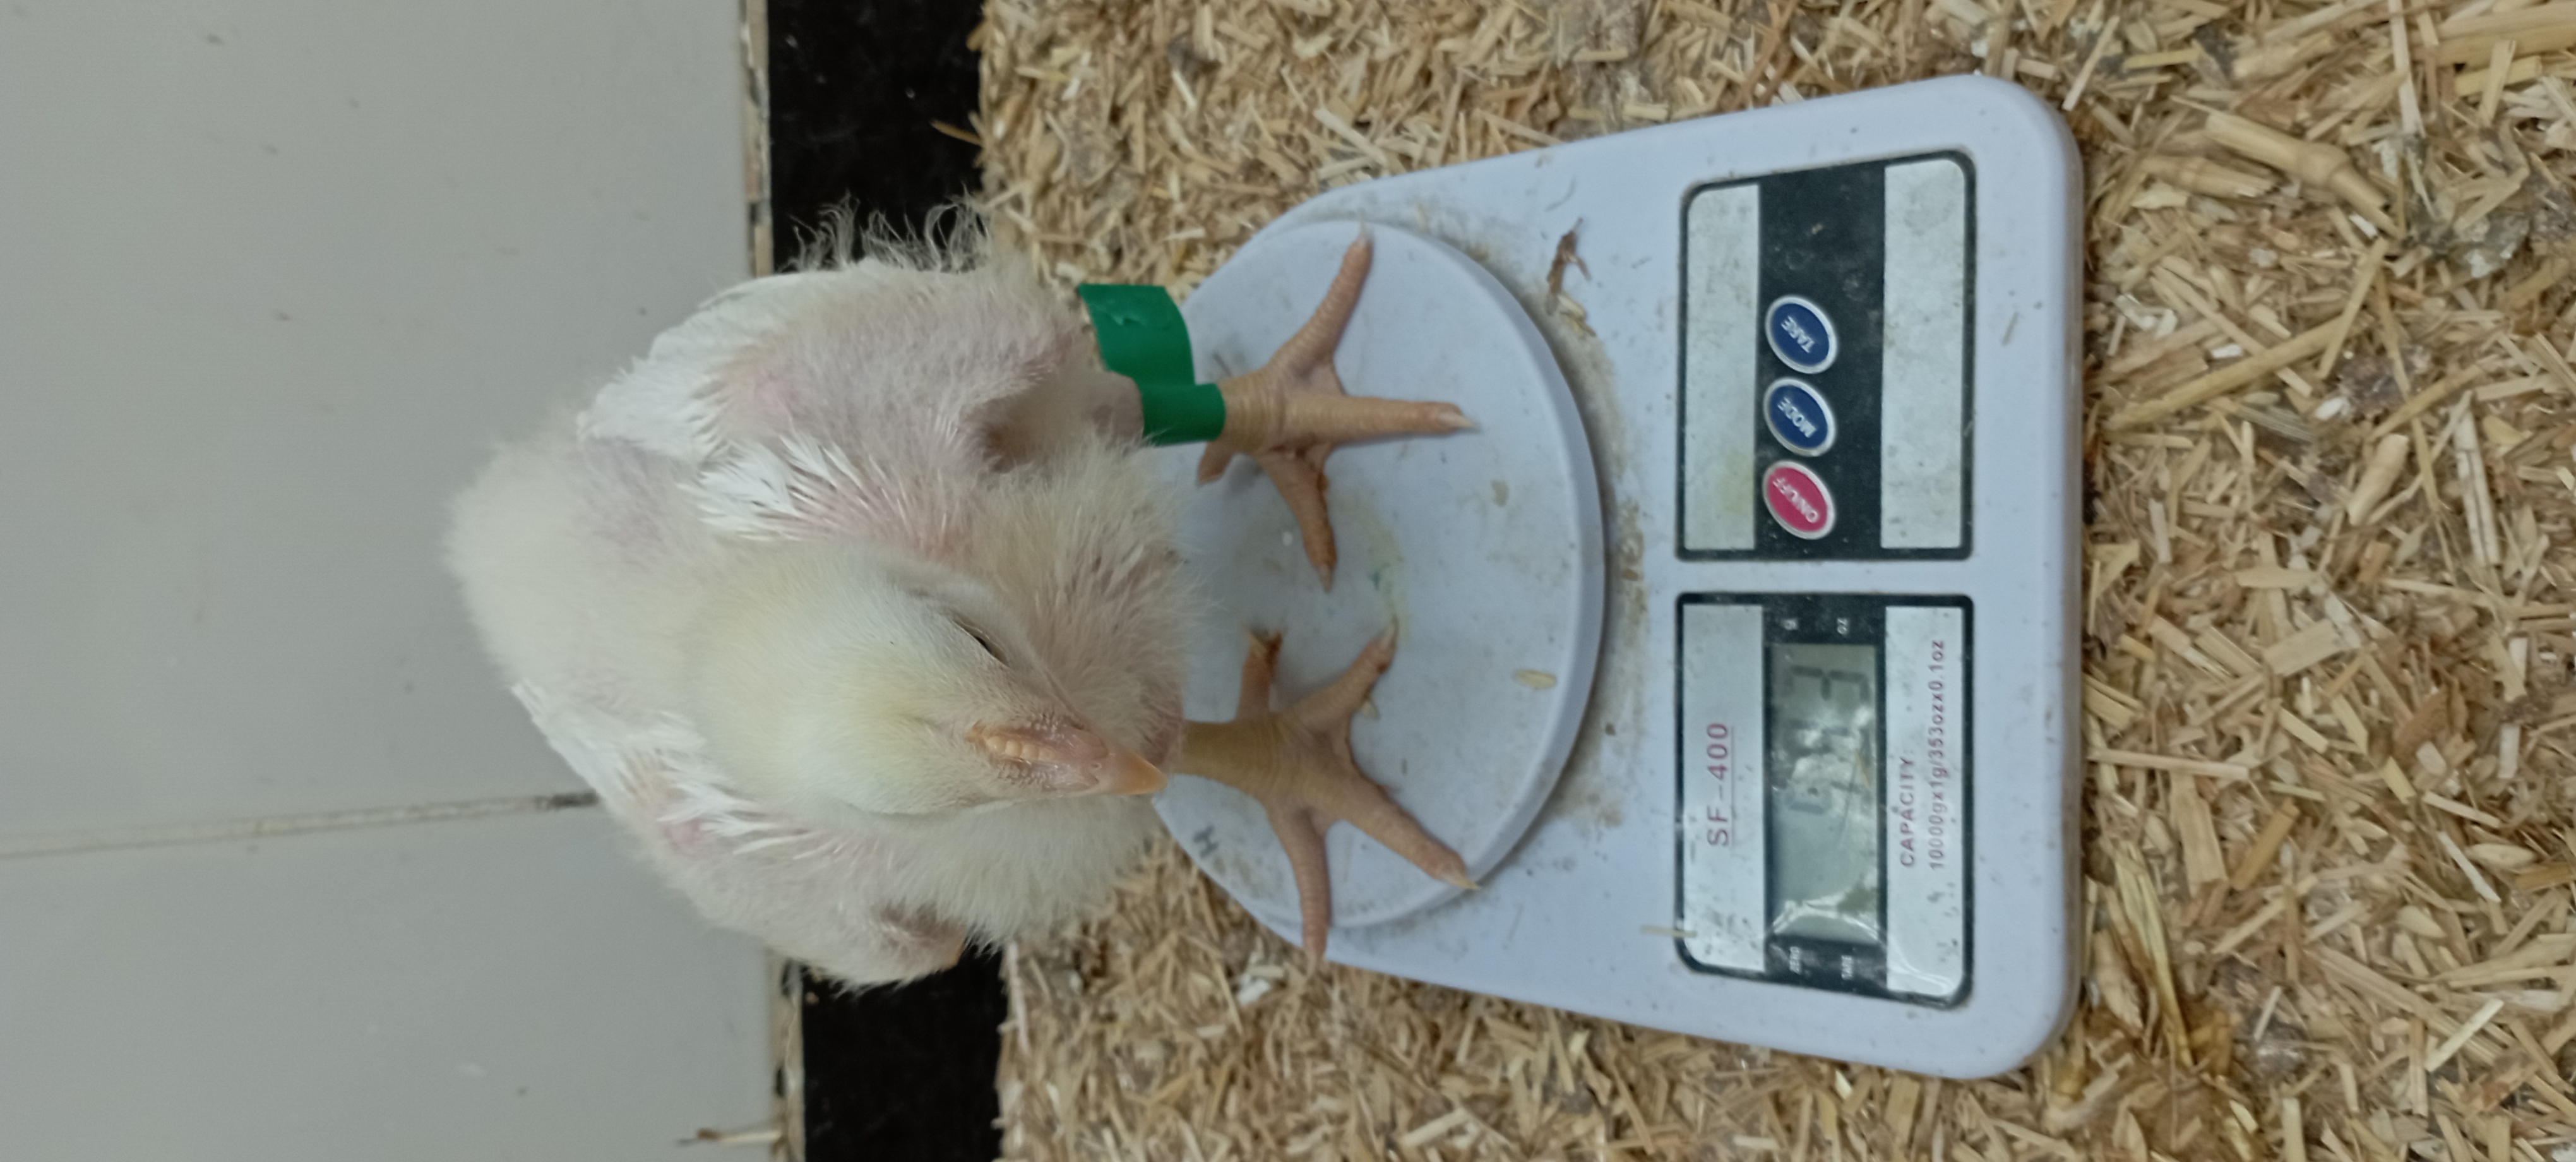
Weight: 592 g